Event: Ecuador Earthquake
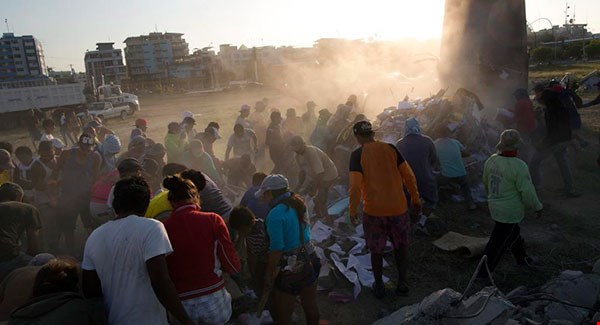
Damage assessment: no_damage